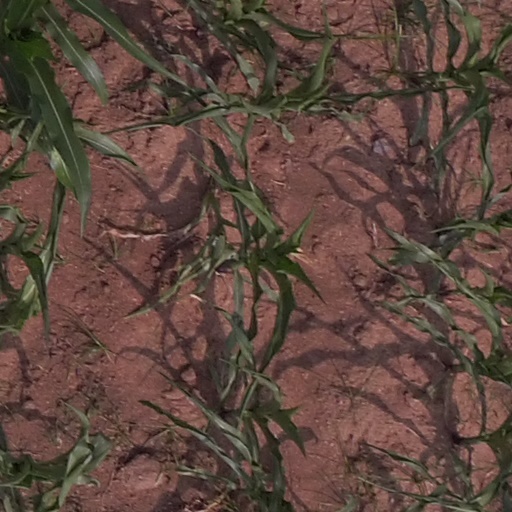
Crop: maize; corn